Sunroof

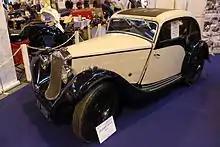
1934 Hillman Aero Minx showing its sliding-panel sunroof with inset glass panels - the world's first moonroof (before the term was coined)

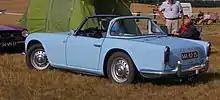
Triumph TR4, the first volume-manufactured Sedanca style body (later commonly called Targa)

Sunroofs, by historical definition are opaque. Today, most factory sliding sunroof options feature a glass panel and are sometimes marketed as moonroofs, a term popularized by automotive manufacturers.